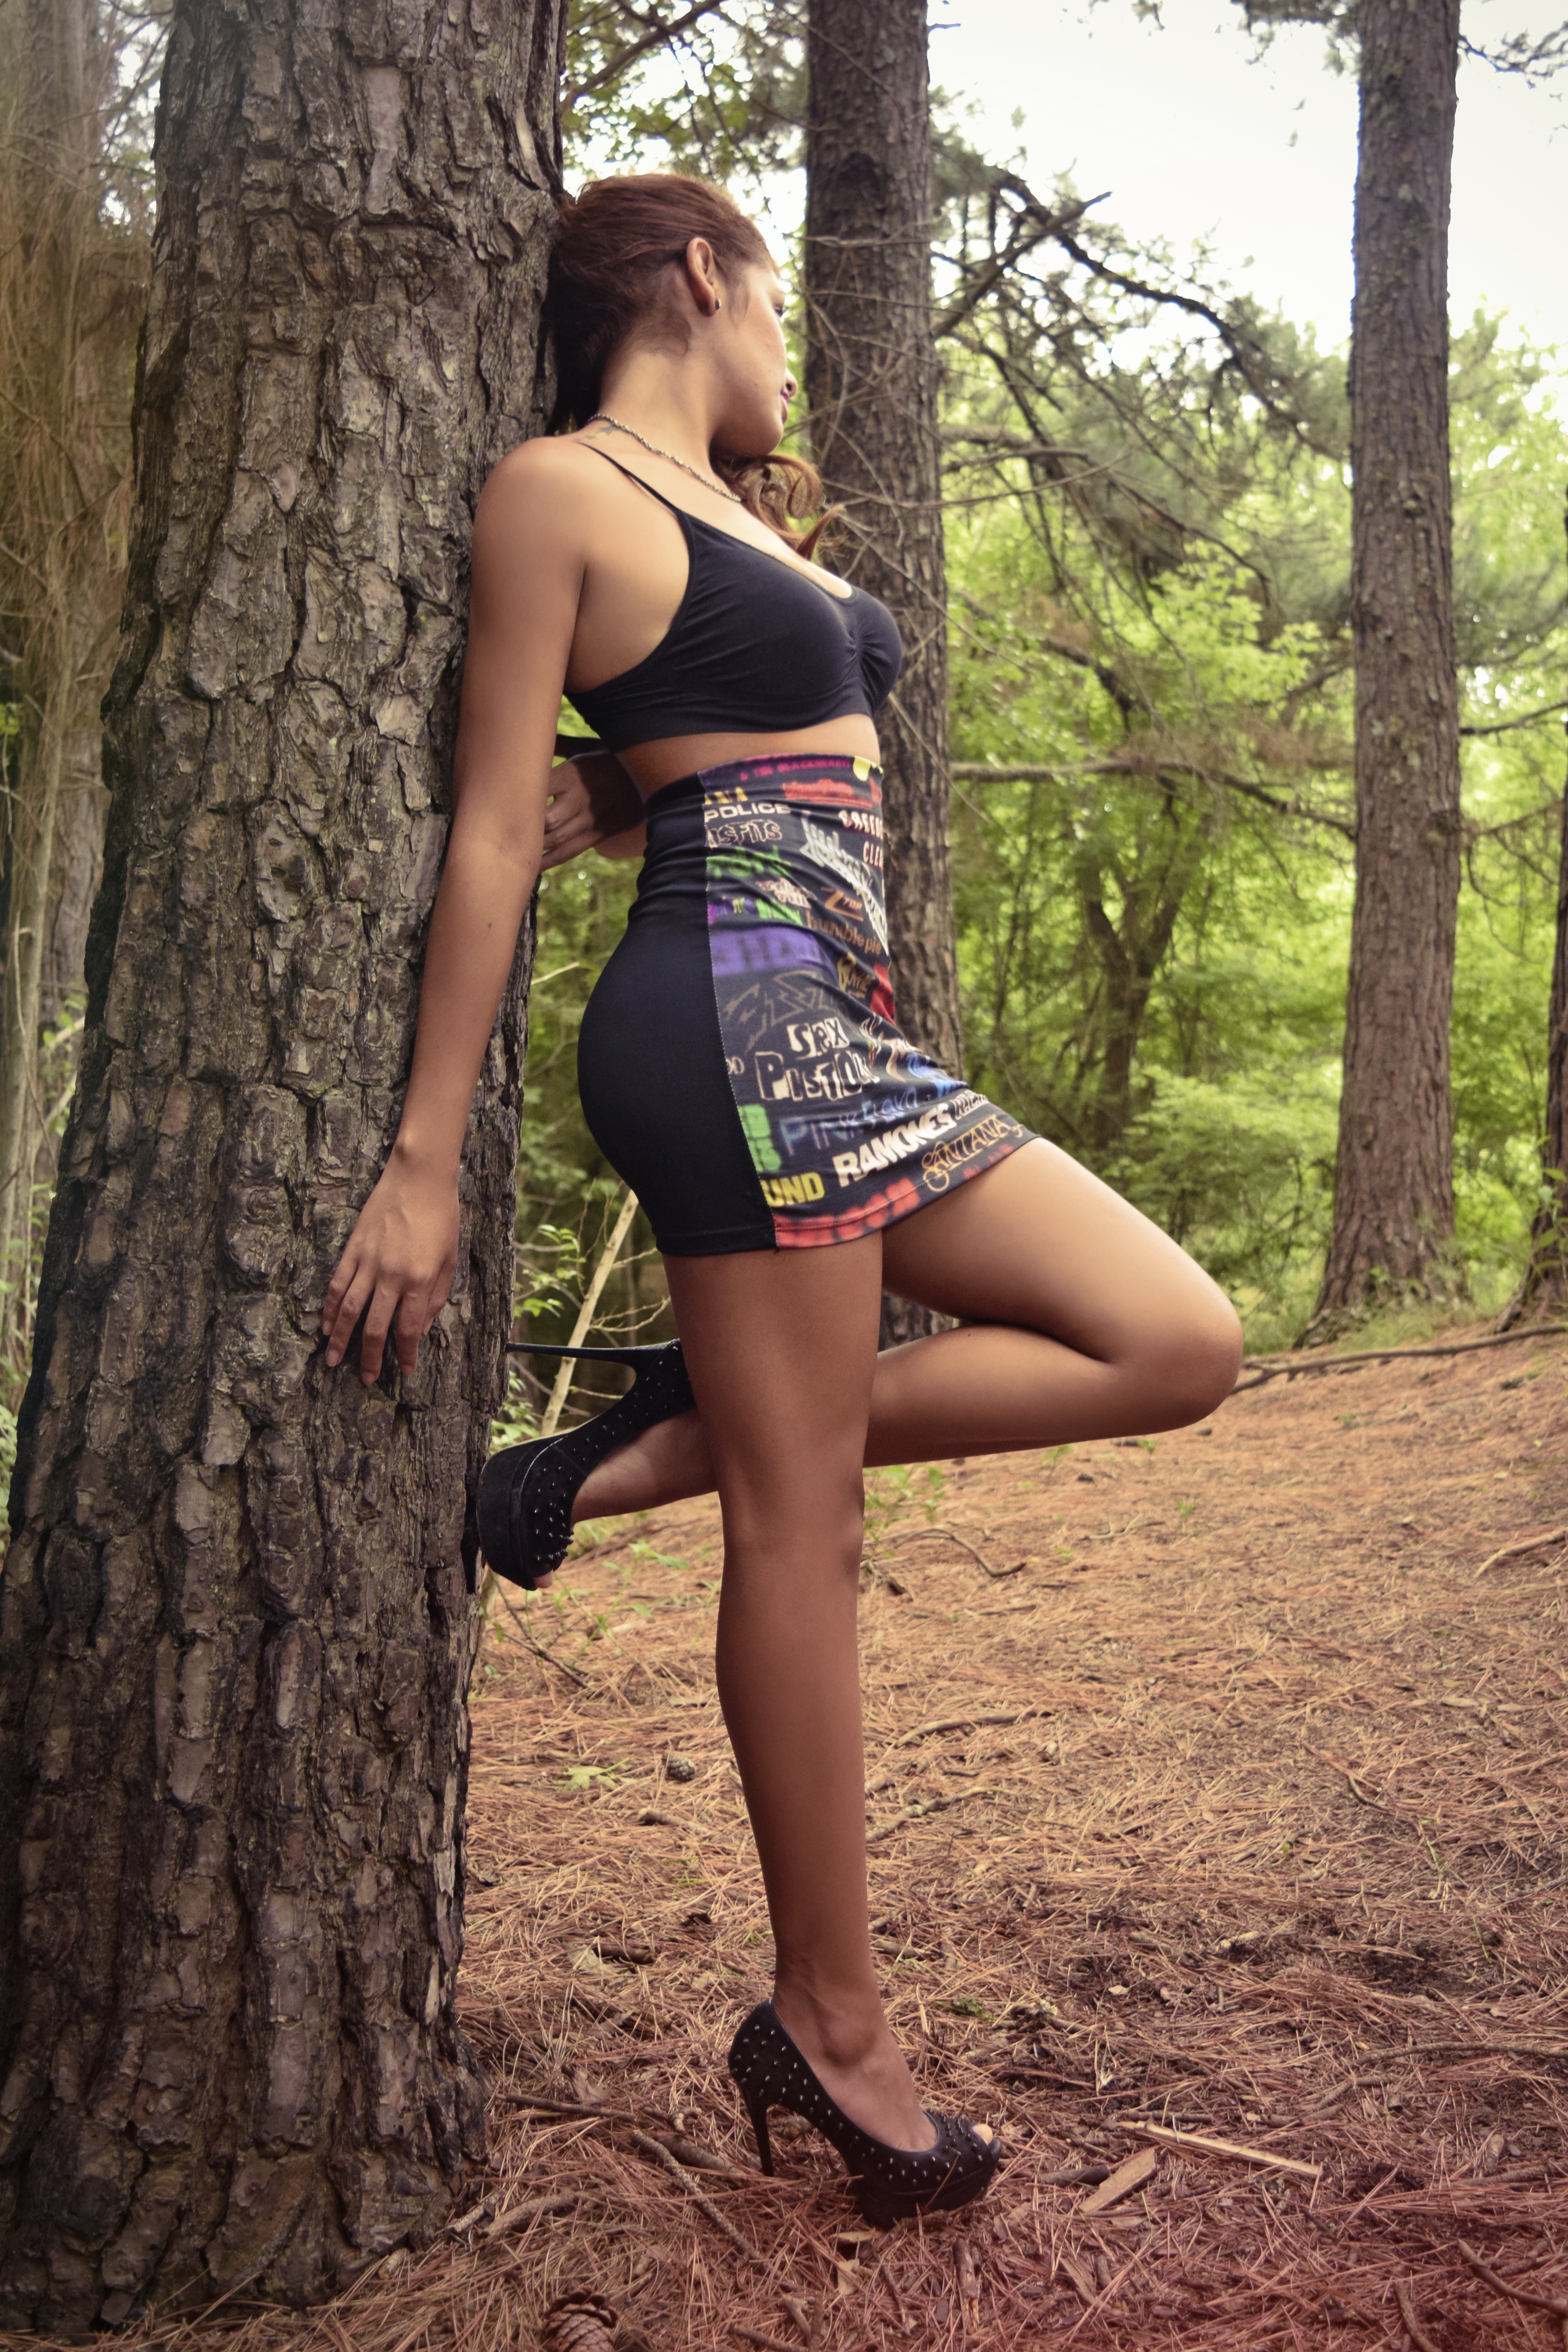
person, girl, woman, hair, photography, female, leg, brunette, model, young, spring, fashion, clothing, lady, hairstyle, long hair, dark hair, human body, black hair, outdoors, women, thigh, beauty, sexy, blond, image, body, bella, abdomen, photo shoot, open air, brown hair, female brown, art model